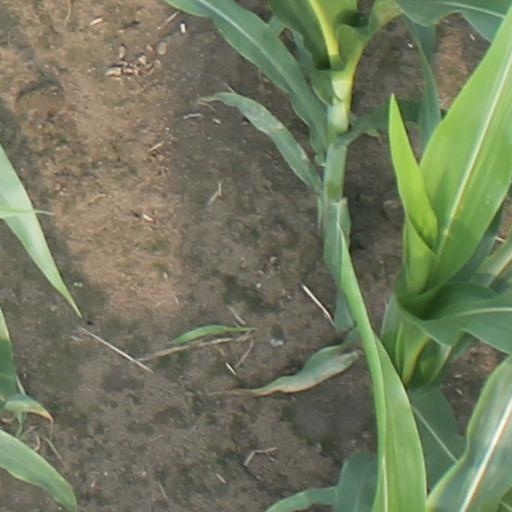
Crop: maize; corn